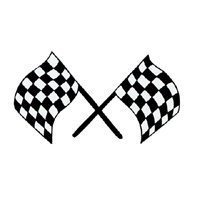
Item Name: Simply Organic Dip Mix French Onion Org
Value: 1.0
Unit: Count

Price: 1.49